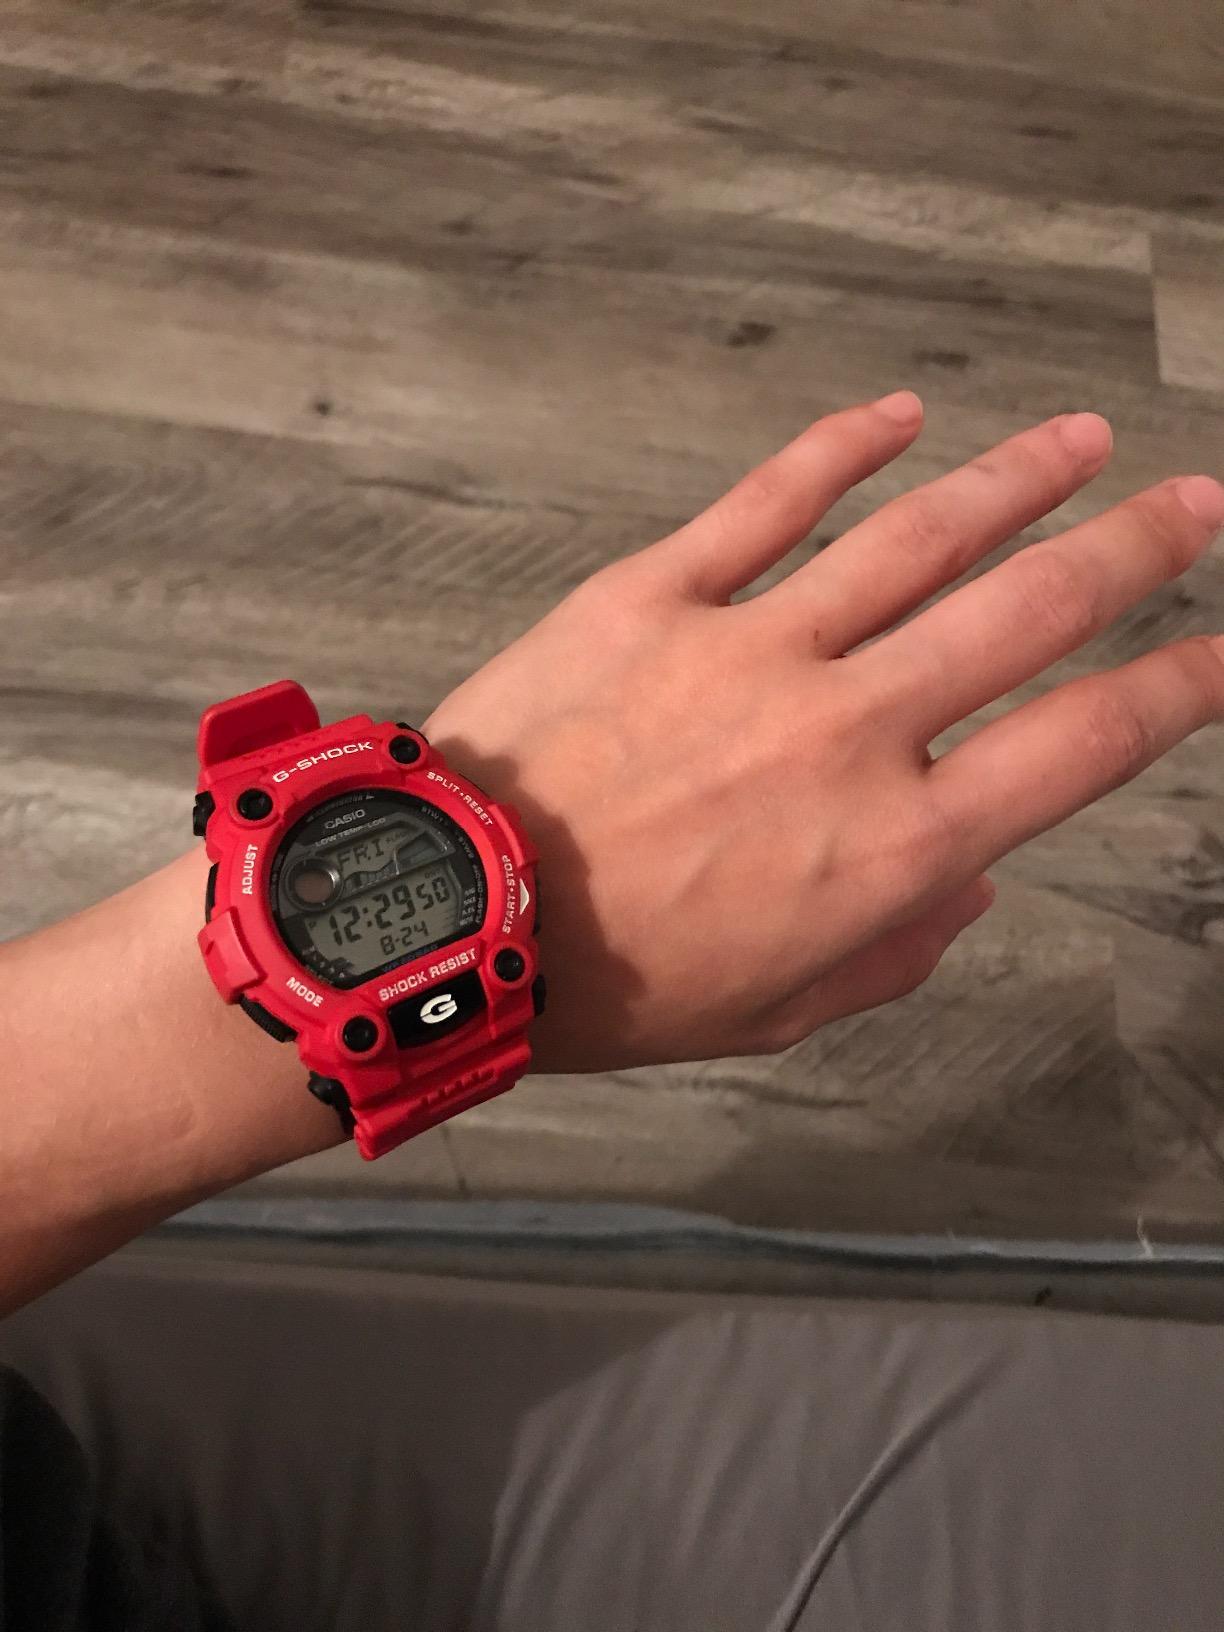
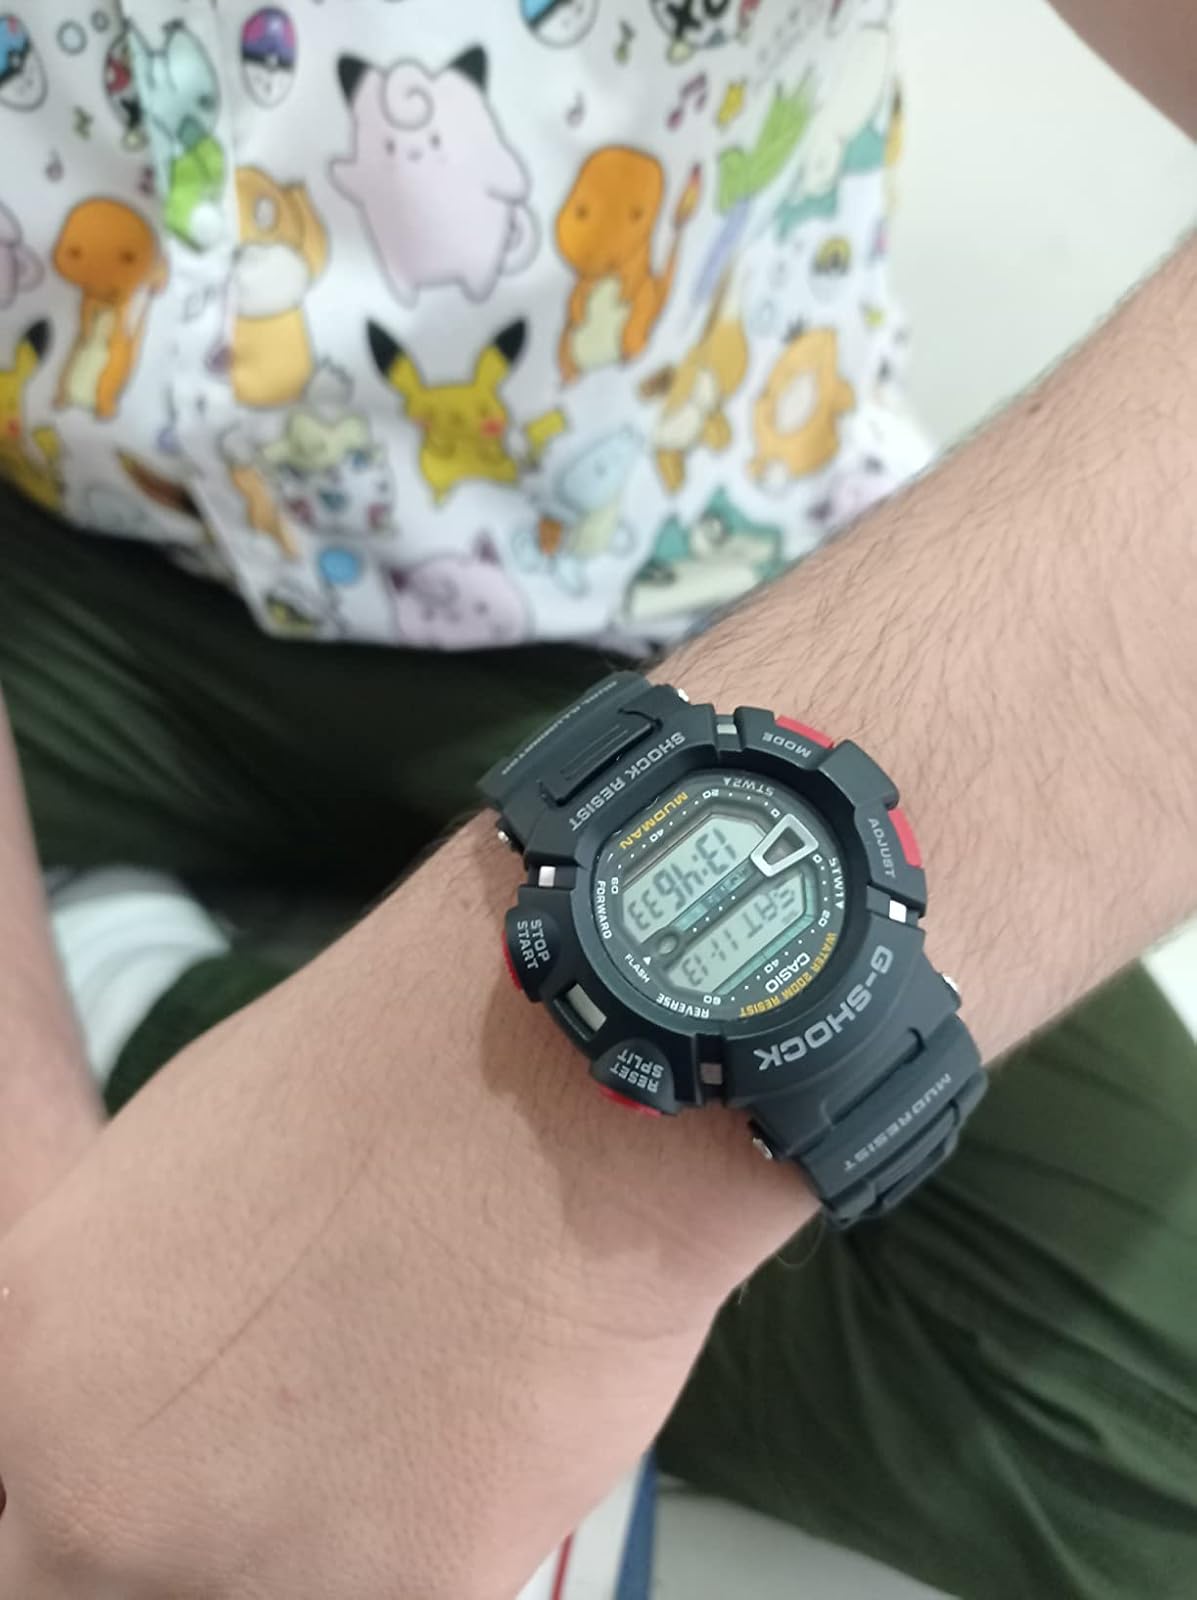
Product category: accessories_watch
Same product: no